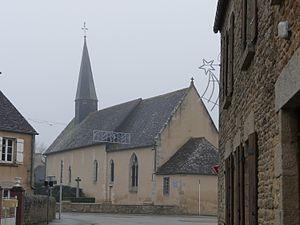
L'église Saint-Rigomer à Colombiers (Orne, Normandie, France).
Colombiers est une commune française, située dans le département de l'Orne en région Normandie, peuplée de 335 habitants.
L'église de Colombiers, de dimension modeste est un édifice du XIᵉ siècle, comptant initialement une simple nef, agrandie au cours des XVIe et XVIIe siècles.